Axe (film)

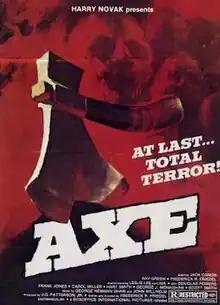
Theatrical release poster

Axe is a 1974 American independent horror film written and directed by Frederick R. Friedel and starring Leslie Lee. Its plot follows a trio of criminals who lodge at a rural farmhouse where a teenage girl resides with her disabled grandfather. After one of the men attempts to rape her, she enacts revenge.